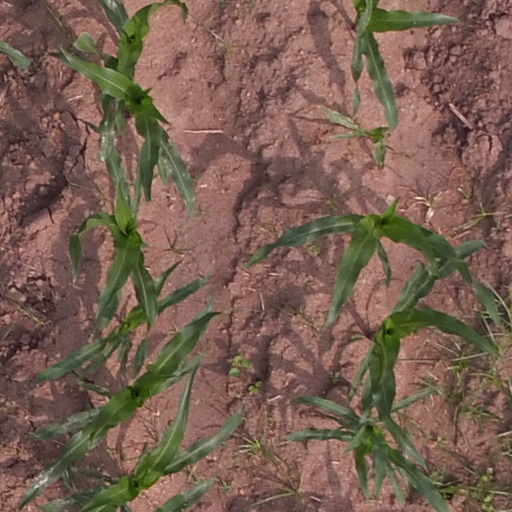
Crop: maize; corn